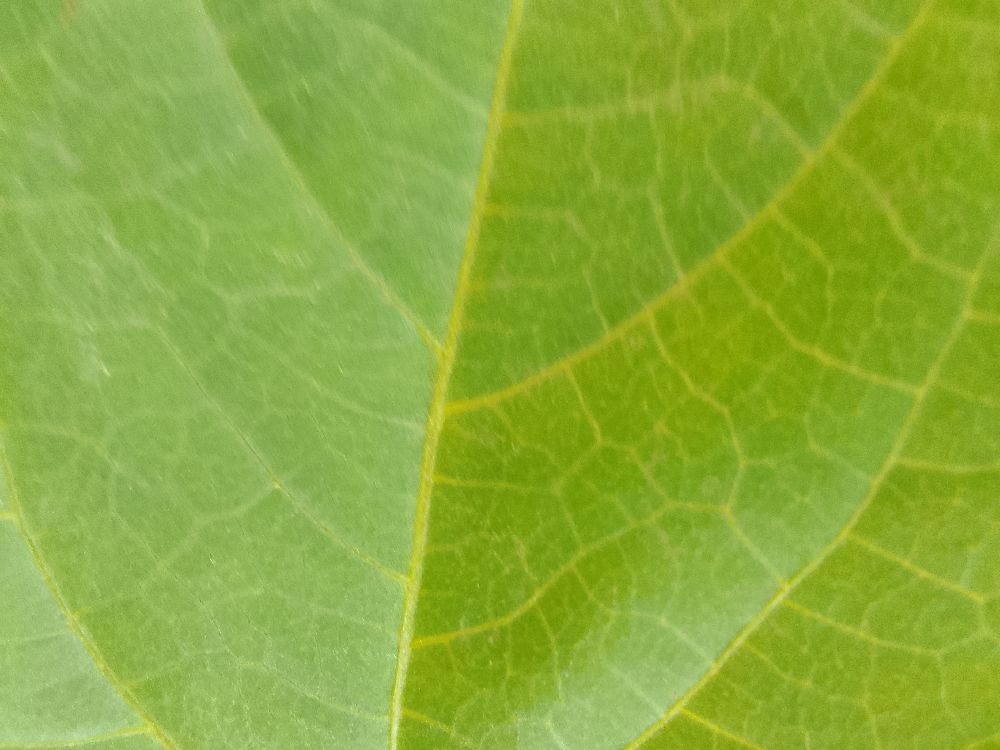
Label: healthy